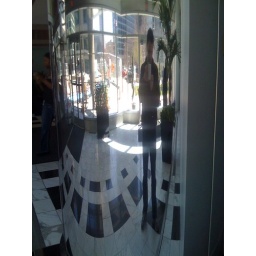
Me reflected in a shiny column in my building's lobby.